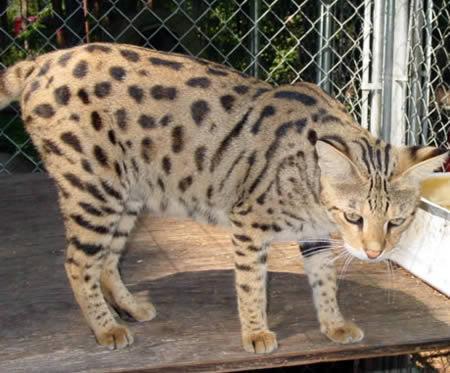
Egyptian Mau